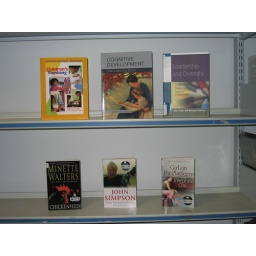
Move your mouse over each book cover and click on the link to search the library catalogue.